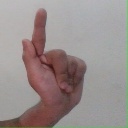
अक्षर: ळ